Margaret Conneely

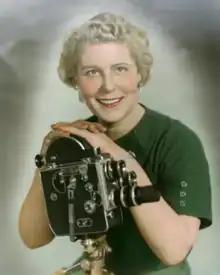
Margaret Conneely with her 16mm Bolex camera

Chicago movie-maker Margaret Conneely (1915–2007) was active in amateur filmmaking both locally and internationally for nearly half a century. She is best known as a producer and director of scenario films, film competition judge and as an exhibitor.